Answer in natural language. Consider the 3D positions of the objects in the scene and not just the 2D positions in the image. Is the centerpoint of  silver rectangular dining table (highlighted by a blue box) at a higher height than Television (highlighted by a green box)? Choose between the following options: yes or no
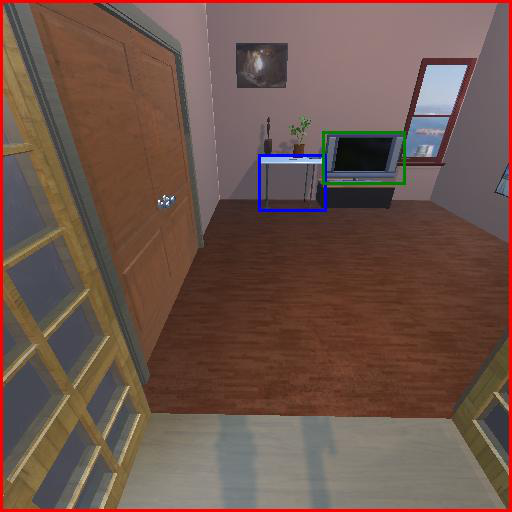
<answer>no</answer>